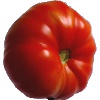
Label: Tomato 3